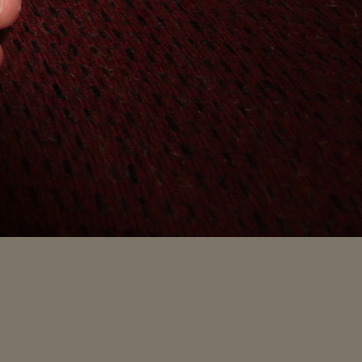
Material: fabric